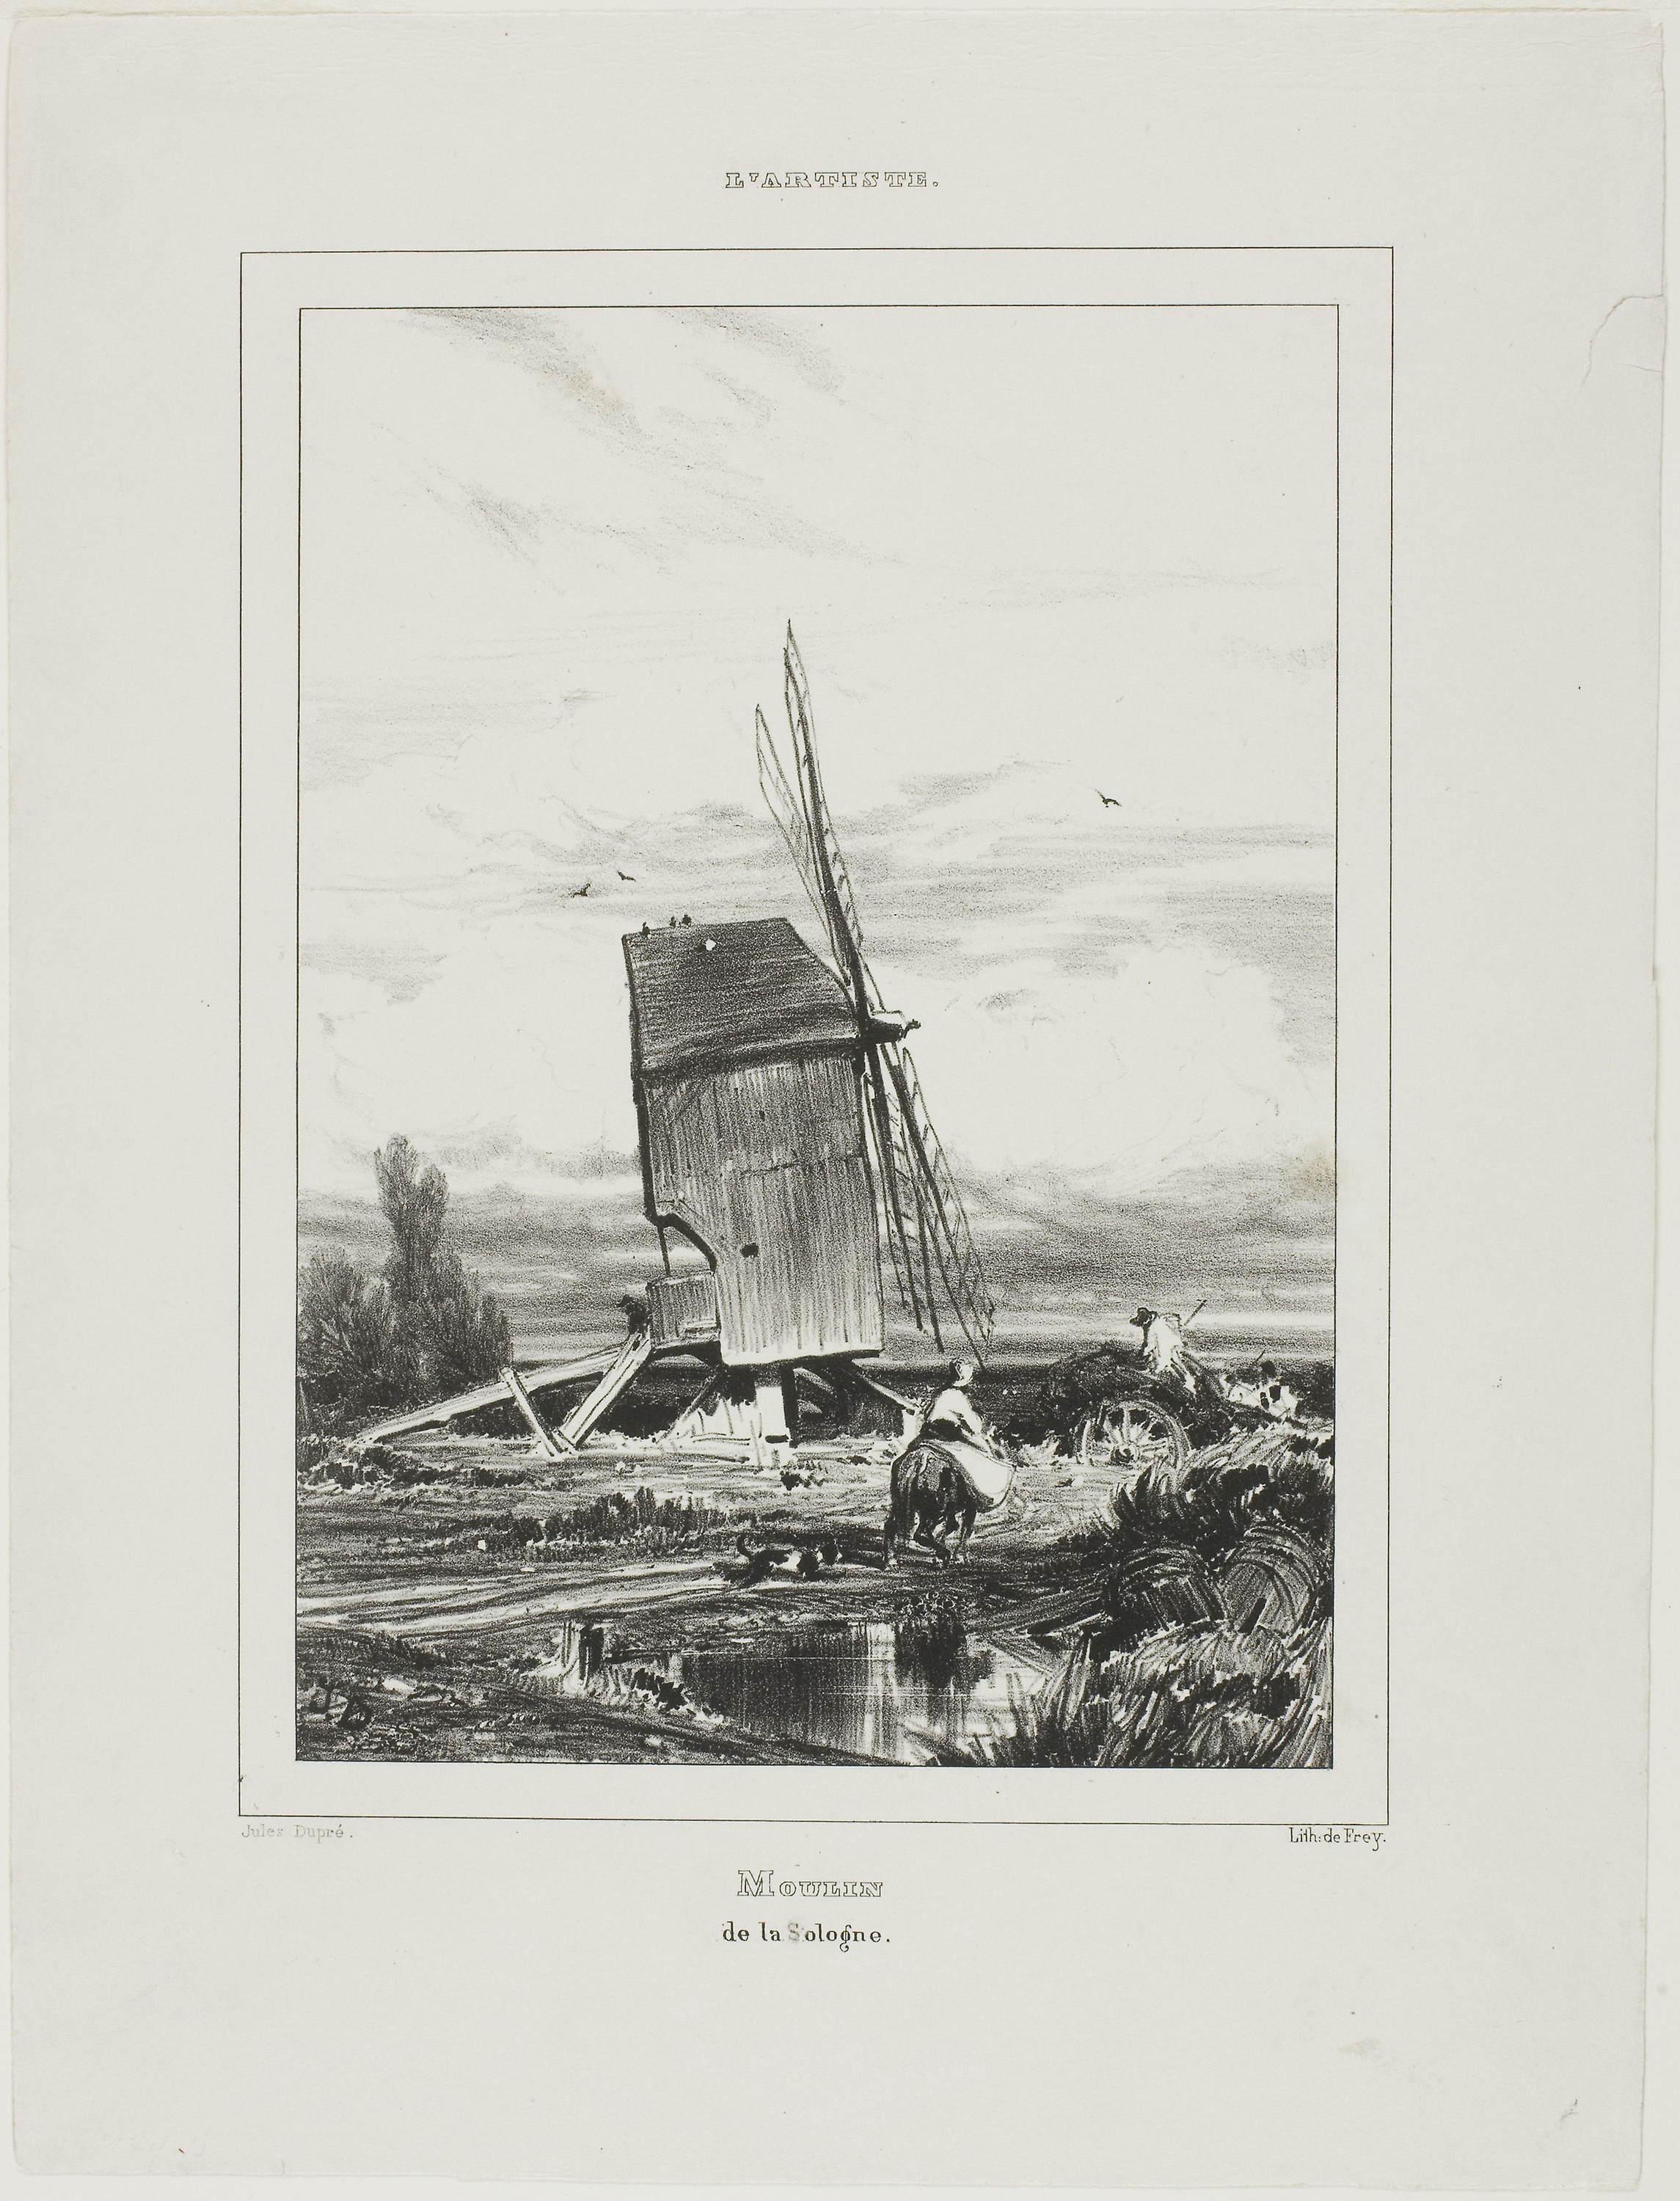
black and white, sailing ship, watercraft, picture frame, galiot, artwork, ship, boat, stock photography